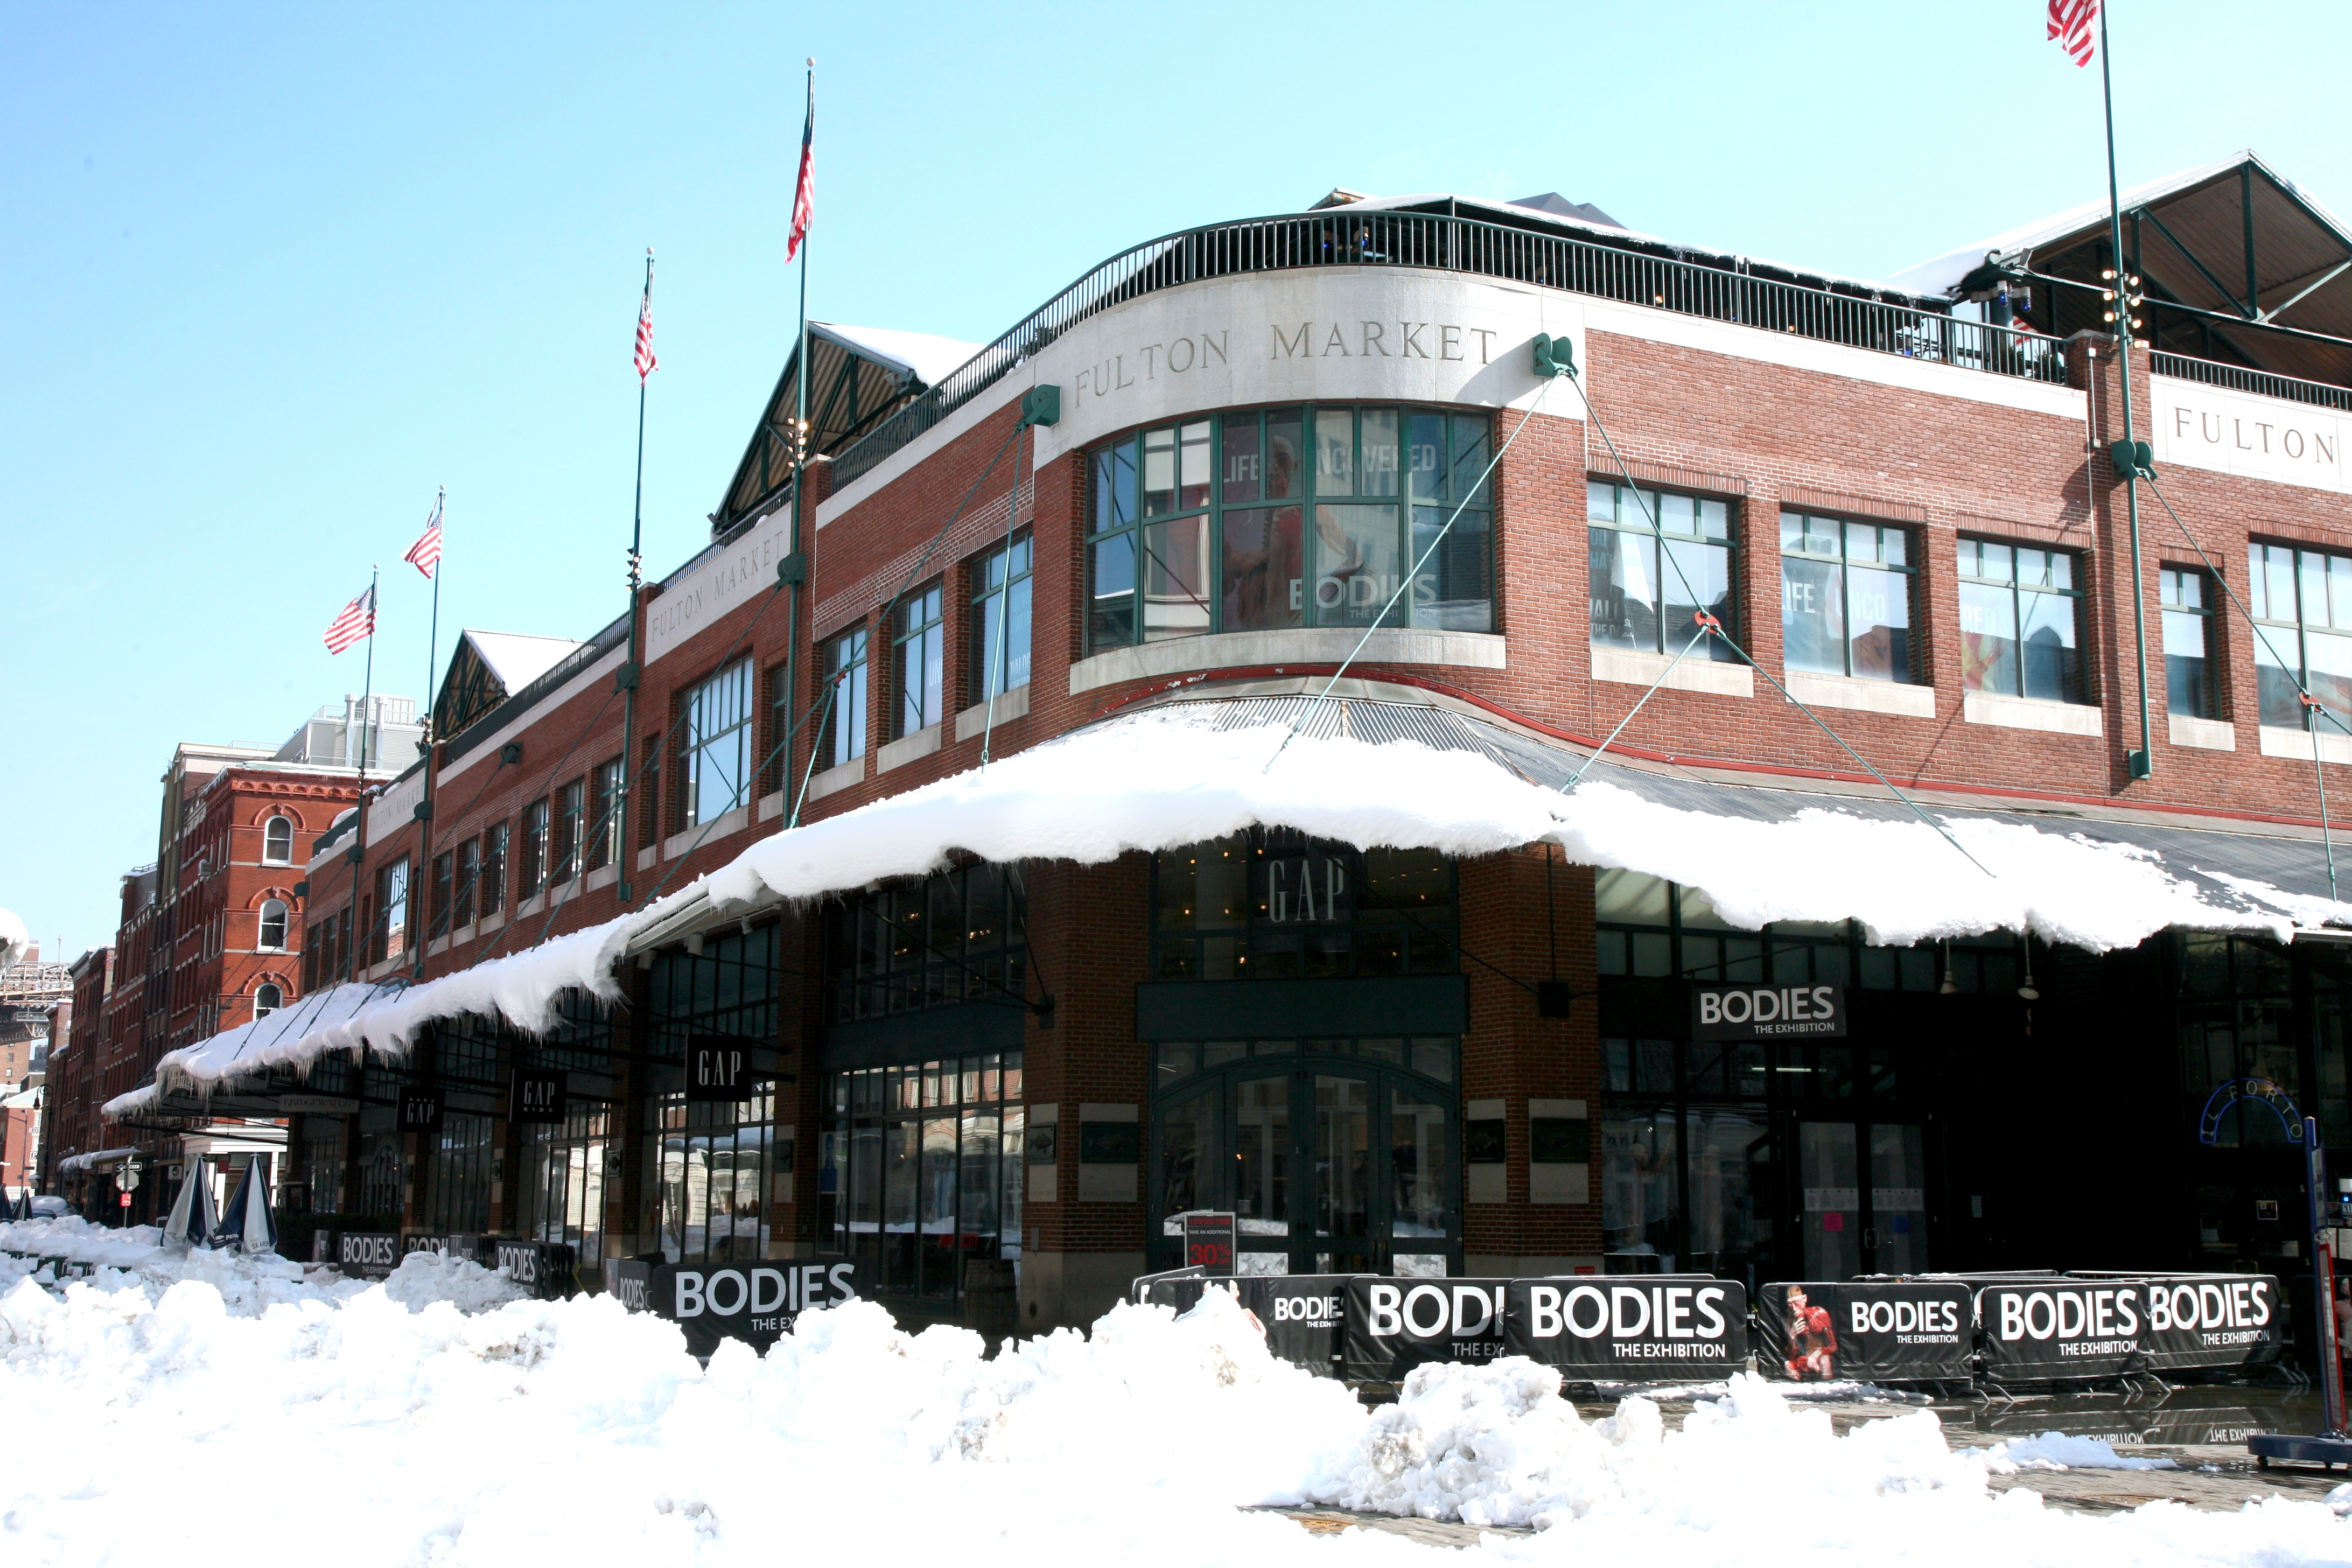
snow, winter, town, nyc, newyork, resort, newyorkcity, ny, seaport, fultonmarket, ice rink